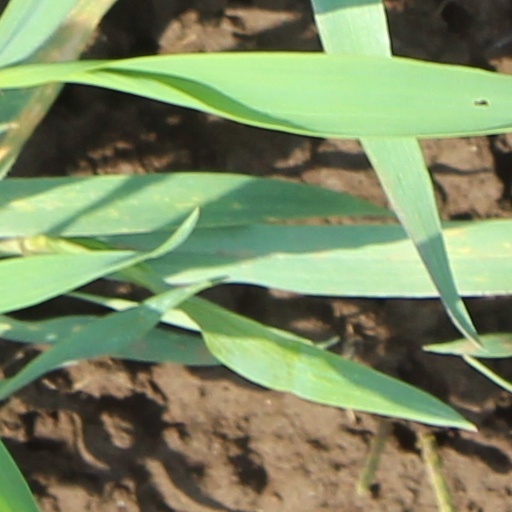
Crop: wheat